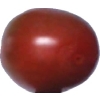
Label: tomato_cherry_maroon